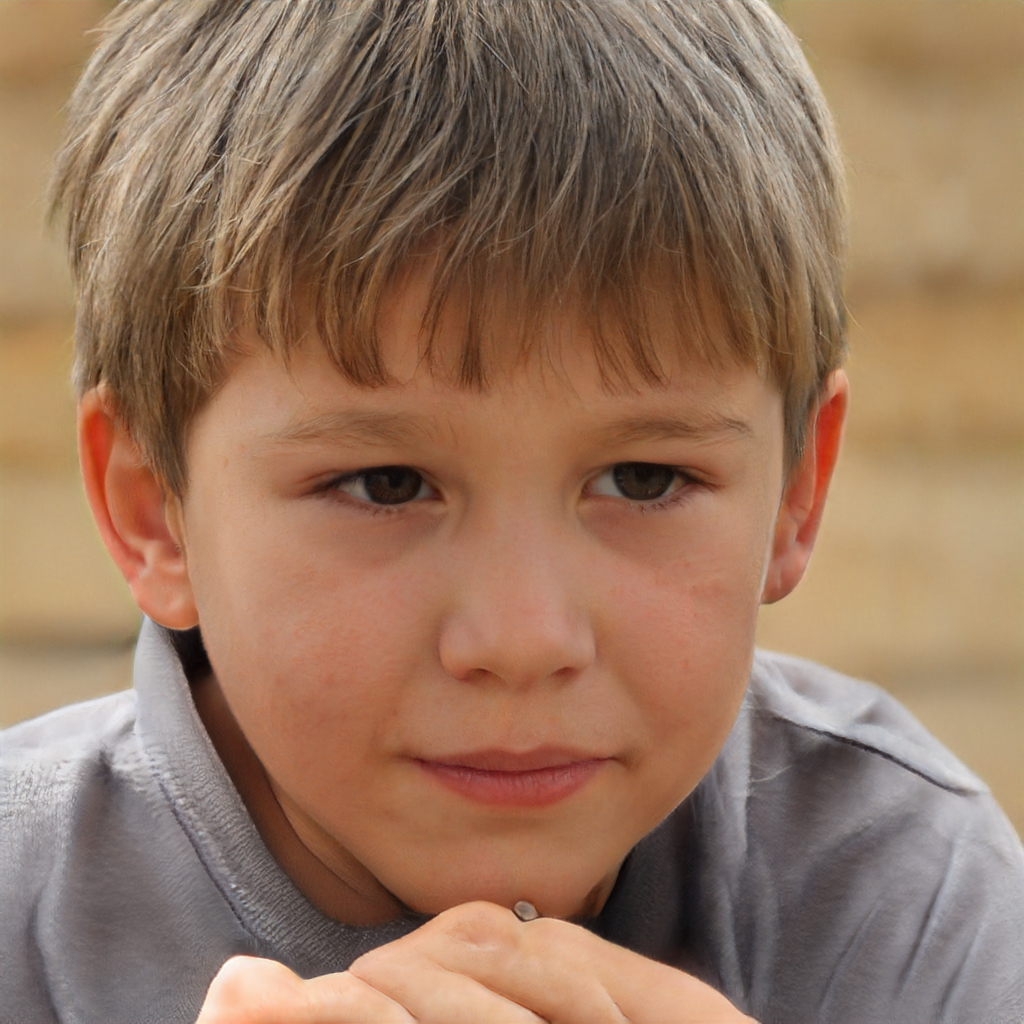
Gender: Male